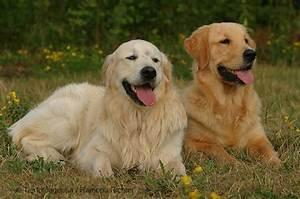
dog